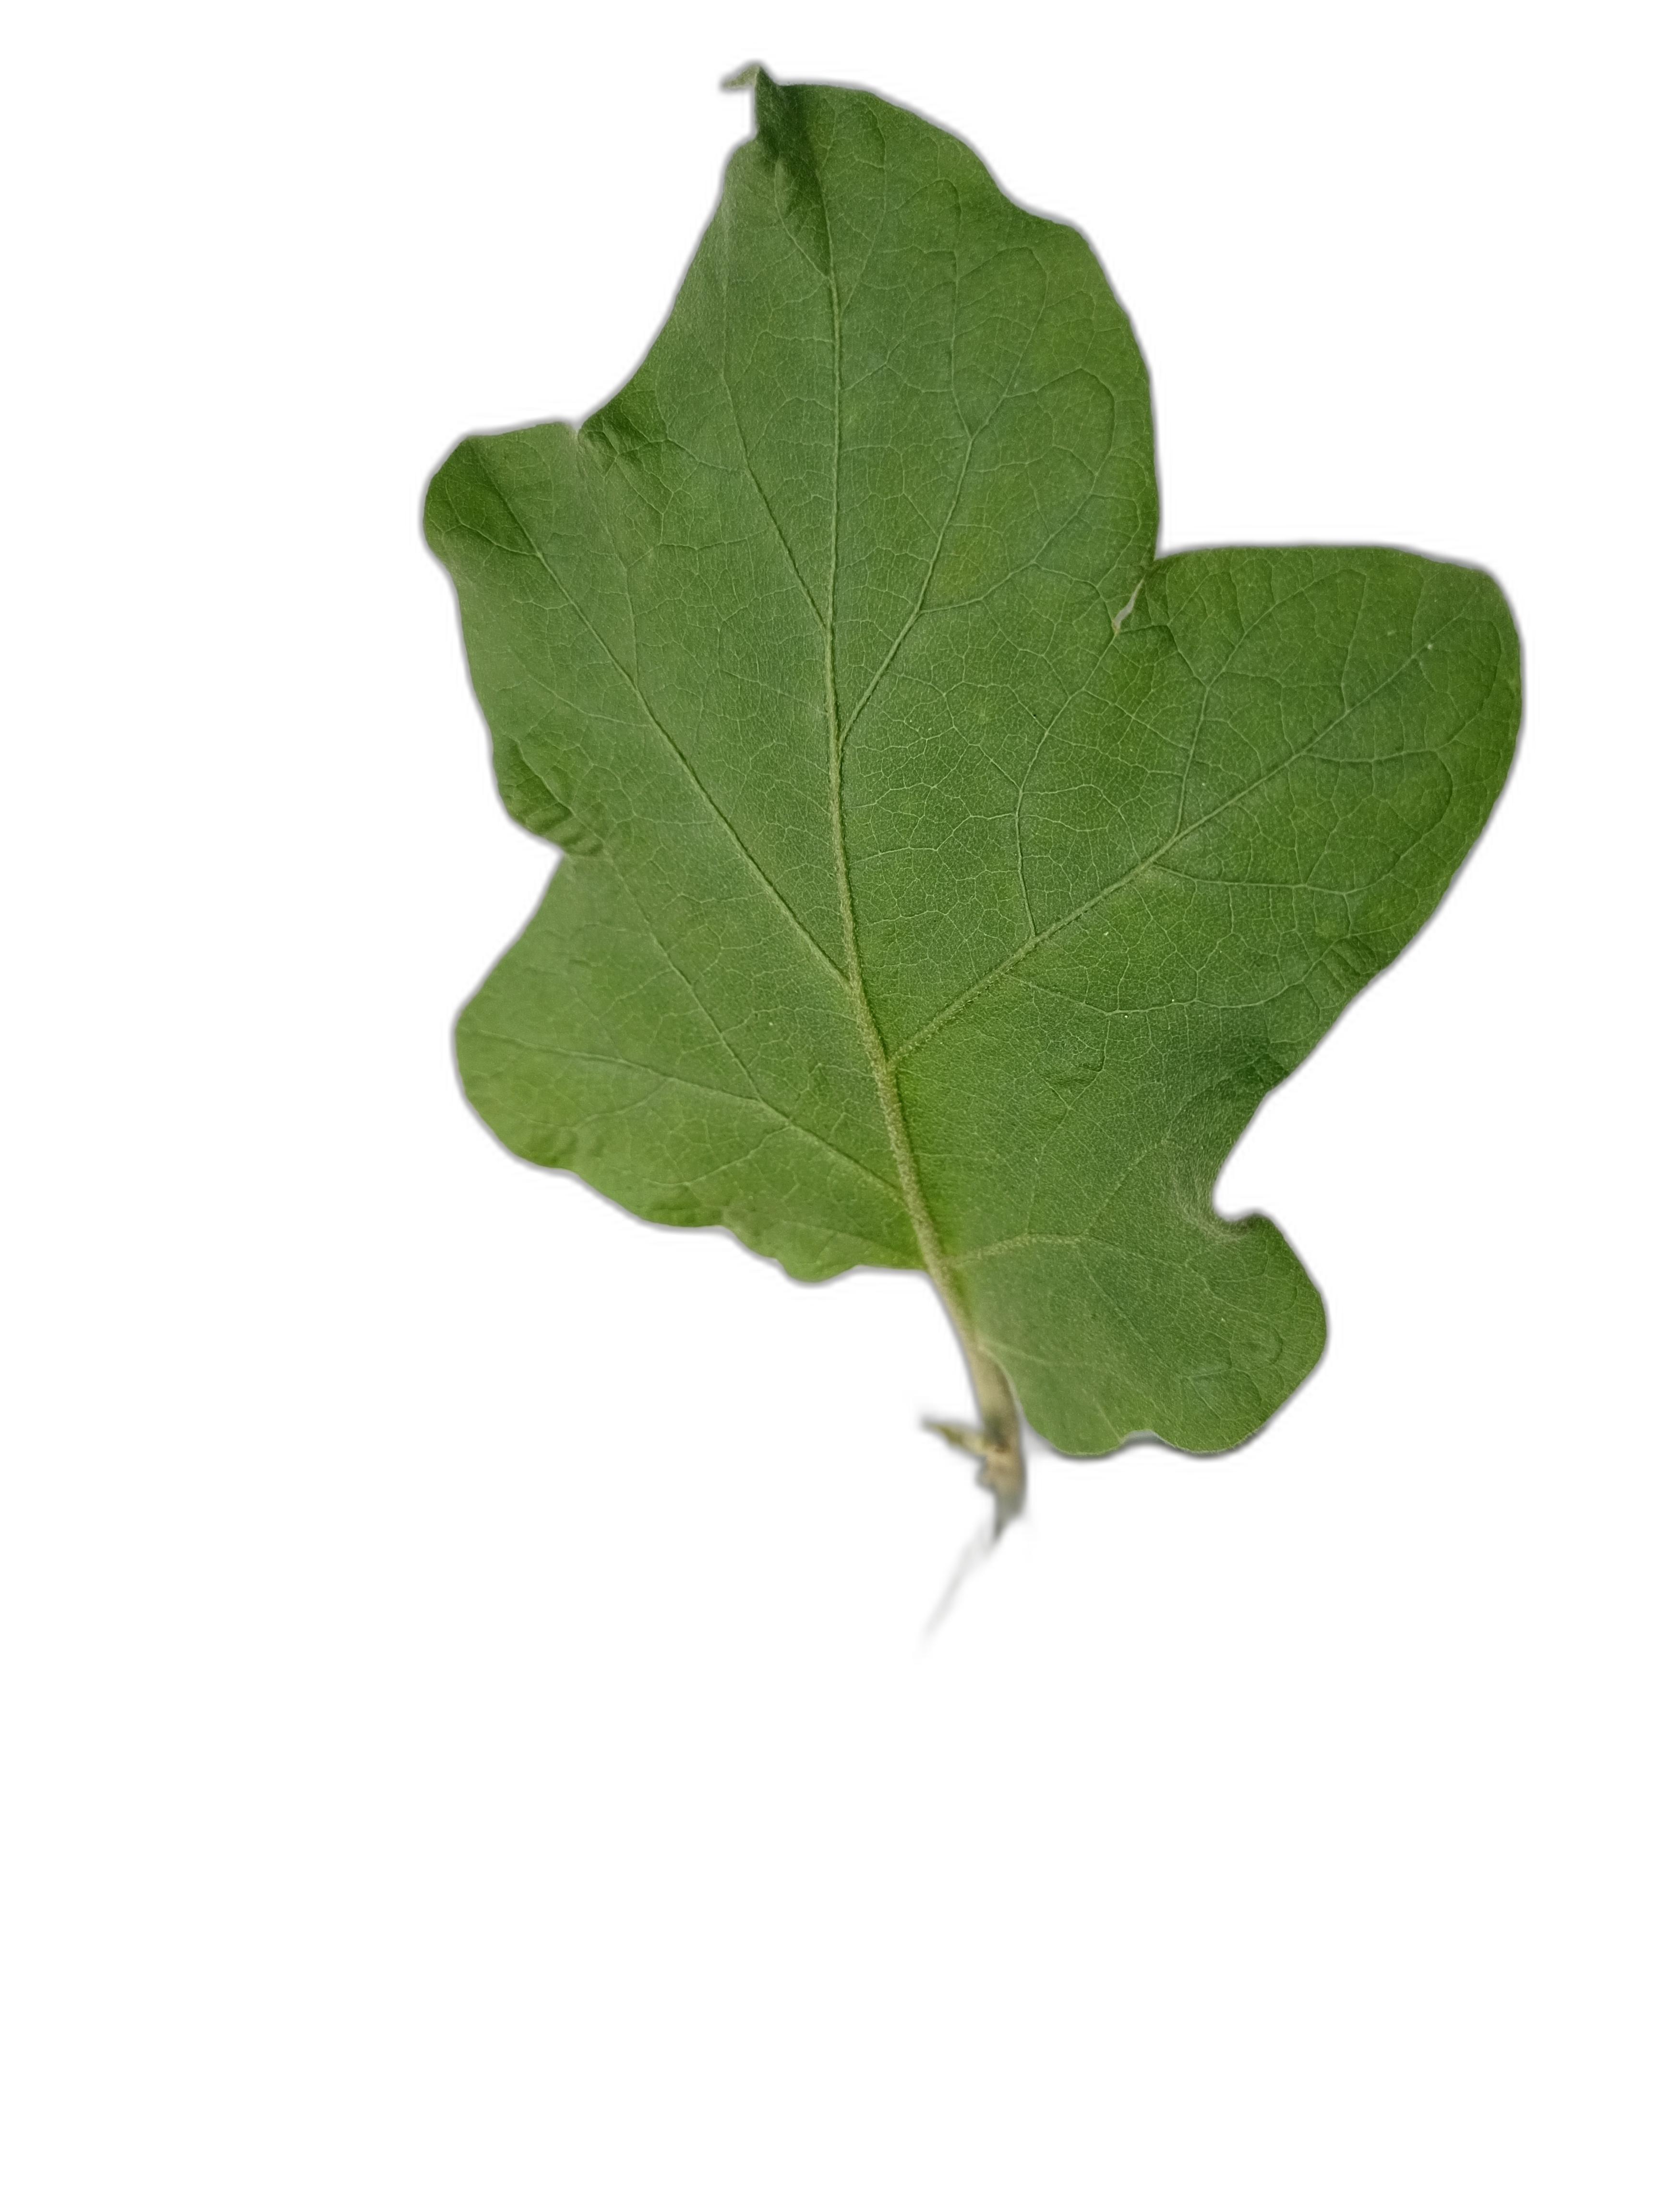
Label: Healthy Leaf